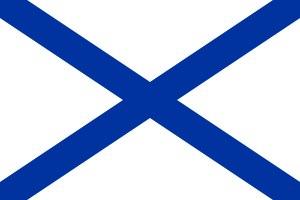
La collaboration russe pendant la Seconde Guerre mondiale désigne la collaboration politique, économique et militaire de citoyens d'URSS et aussi de Russes blancs avec les forces d'occupation allemandes de l'Union soviétique durant la Seconde Guerre mondiale.
La flotte de l’Armée blanche fut le dernier vestige de la flotte de la mer Noire de la Marine impériale de Russie. Créée en 1920, elle cessa d’exister en 1924. Cette escadre du mouvement blanc combattit lors de la guerre civile russe, elle est également connue sous le nom d'Escadre russe.
Liste des cuirassés, des dreadnoughts de la marine impériale russe par classe, avec l'année de mise en service et du démantèlement.
La croix de saint André est une croix en forme de X. Son nom provient de la forme de la croix qui aurait été utilisée selon la tradition pour supplicier saint André. Ce symbole a été utilisé par de nombreux pays européens. La croix de saint André est parfois appelée croix décussée. En héraldique, elle est appelée sautoir. La croix de Bourgogne est une croix de saint André particulière. La croix de saint André est présente dans la culture européenne, dans l'art religieux, dans la symbolique identitaire de pays, de régions ou de forces politiques, dans la vie pratique.
Cet article dresse la liste des amiraux de la Marine impériale de Russie jusqu'en 1917.